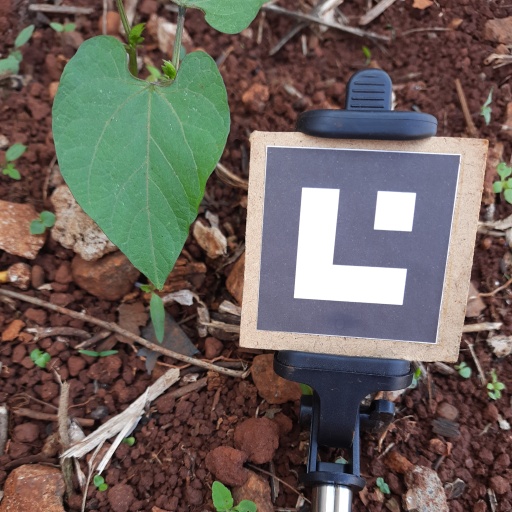
Observations: wavy surface, no eating holes, under shade